History of the Grand Canyon area

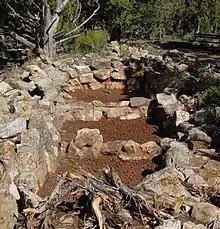
Ancestral Pueblo food storage building ruins at Tusayan Pueblo

Large numbers of dated archaeological sites indicate that the Ancestral Pueblo and the Cohonina flourished until about 1200 CE. But something happened a hundred years later that forced both of these cultures to move away. Several lines of evidence led to a theory that climate change caused a severe drought in the region from 1276 to 1299, forcing these agriculture-dependent cultures to move on. Many Ancestral Pueblo relocated to the Rio Grande and the Little Colorado River drainages, where their descendants, the Hopi and the 19 Pueblos of New Mexico, now live.